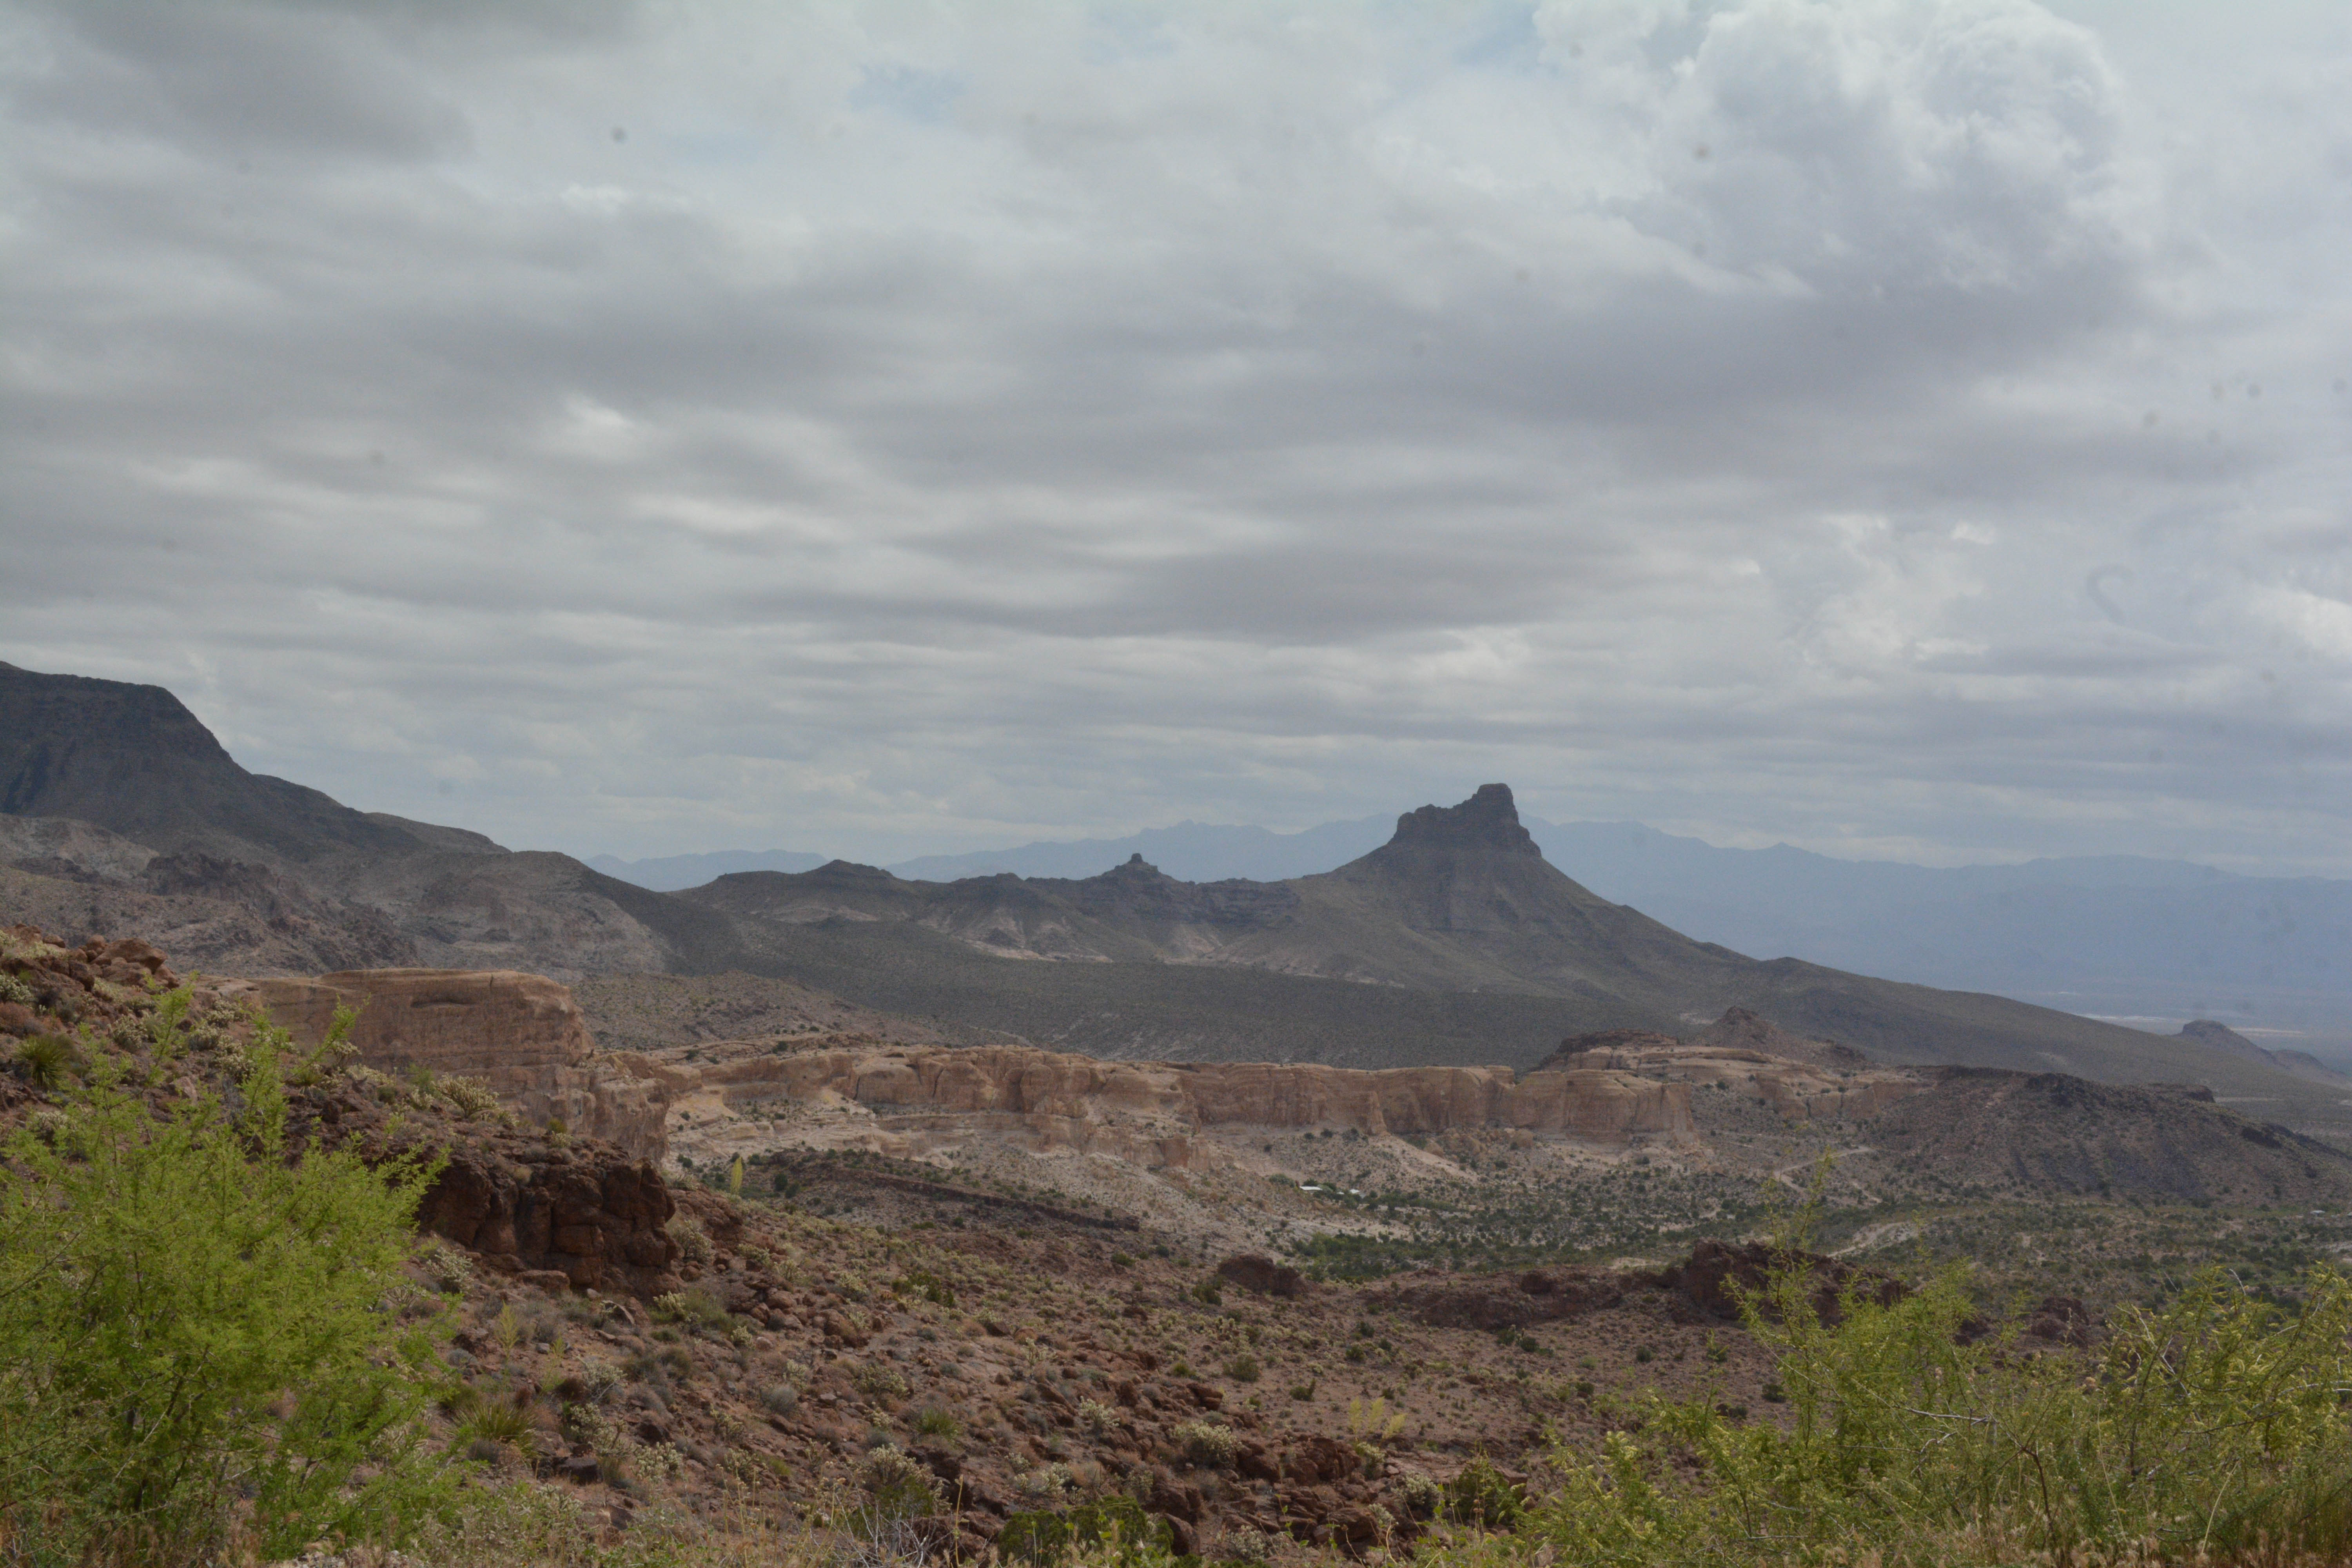
landscape, wilderness, mountain, hill, valley, mountain range, terrain, ridge, plain, geology, badlands, plateau, fell, loch, ecosystem, landform, geographical feature, mountainous landforms